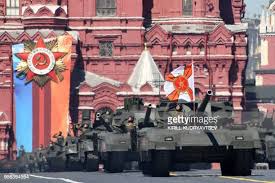
Label: Tank